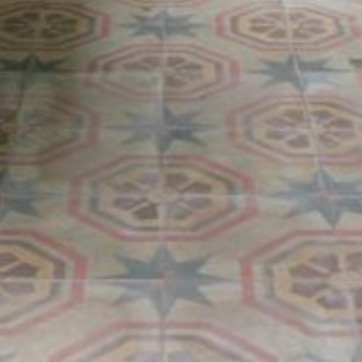
Material: carpet